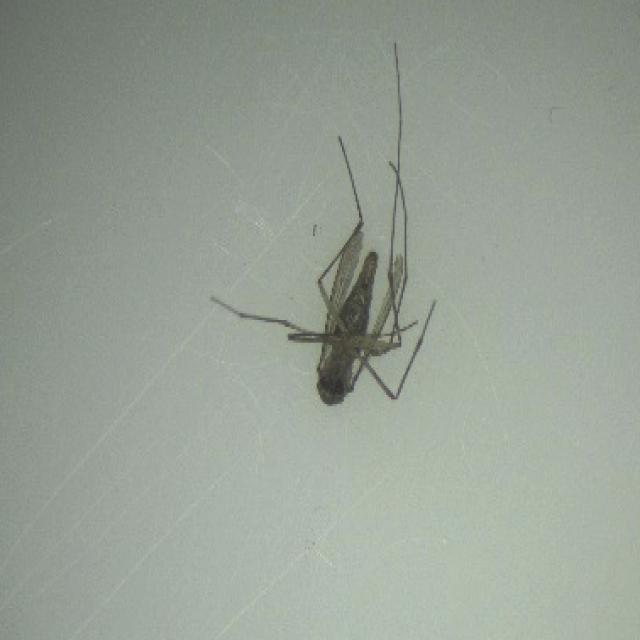
Species: culex_tritaeniorhynchus